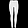
Label: Trouser